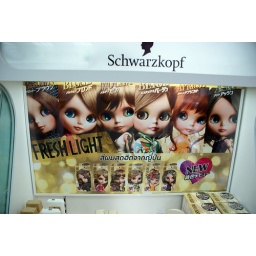
Strange advertisements using plastic dolls to sell cosmetic products to young girls in a Boots located in Krabi, Thailand.